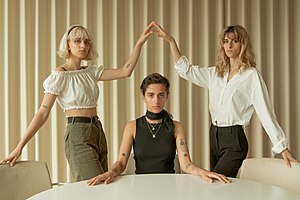
Velvet Volume
Fra venstre: Naomi, Noa og Nataja Lachmi
Velvet Volume press photo by Daniel Aude
Velvet Volume er en dansk rockgruppe bestående af de tre søstre Noa, Naomi og Nataja Lachmi fra Aarhus. Gruppen blev officielt dannet i 2013 og blev for alvor kendt efter nogle tv-optrædener i 2015, og i 2017 udkom gruppens første album, Look Look Look!.